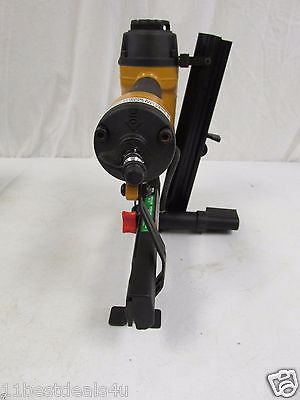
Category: stapler